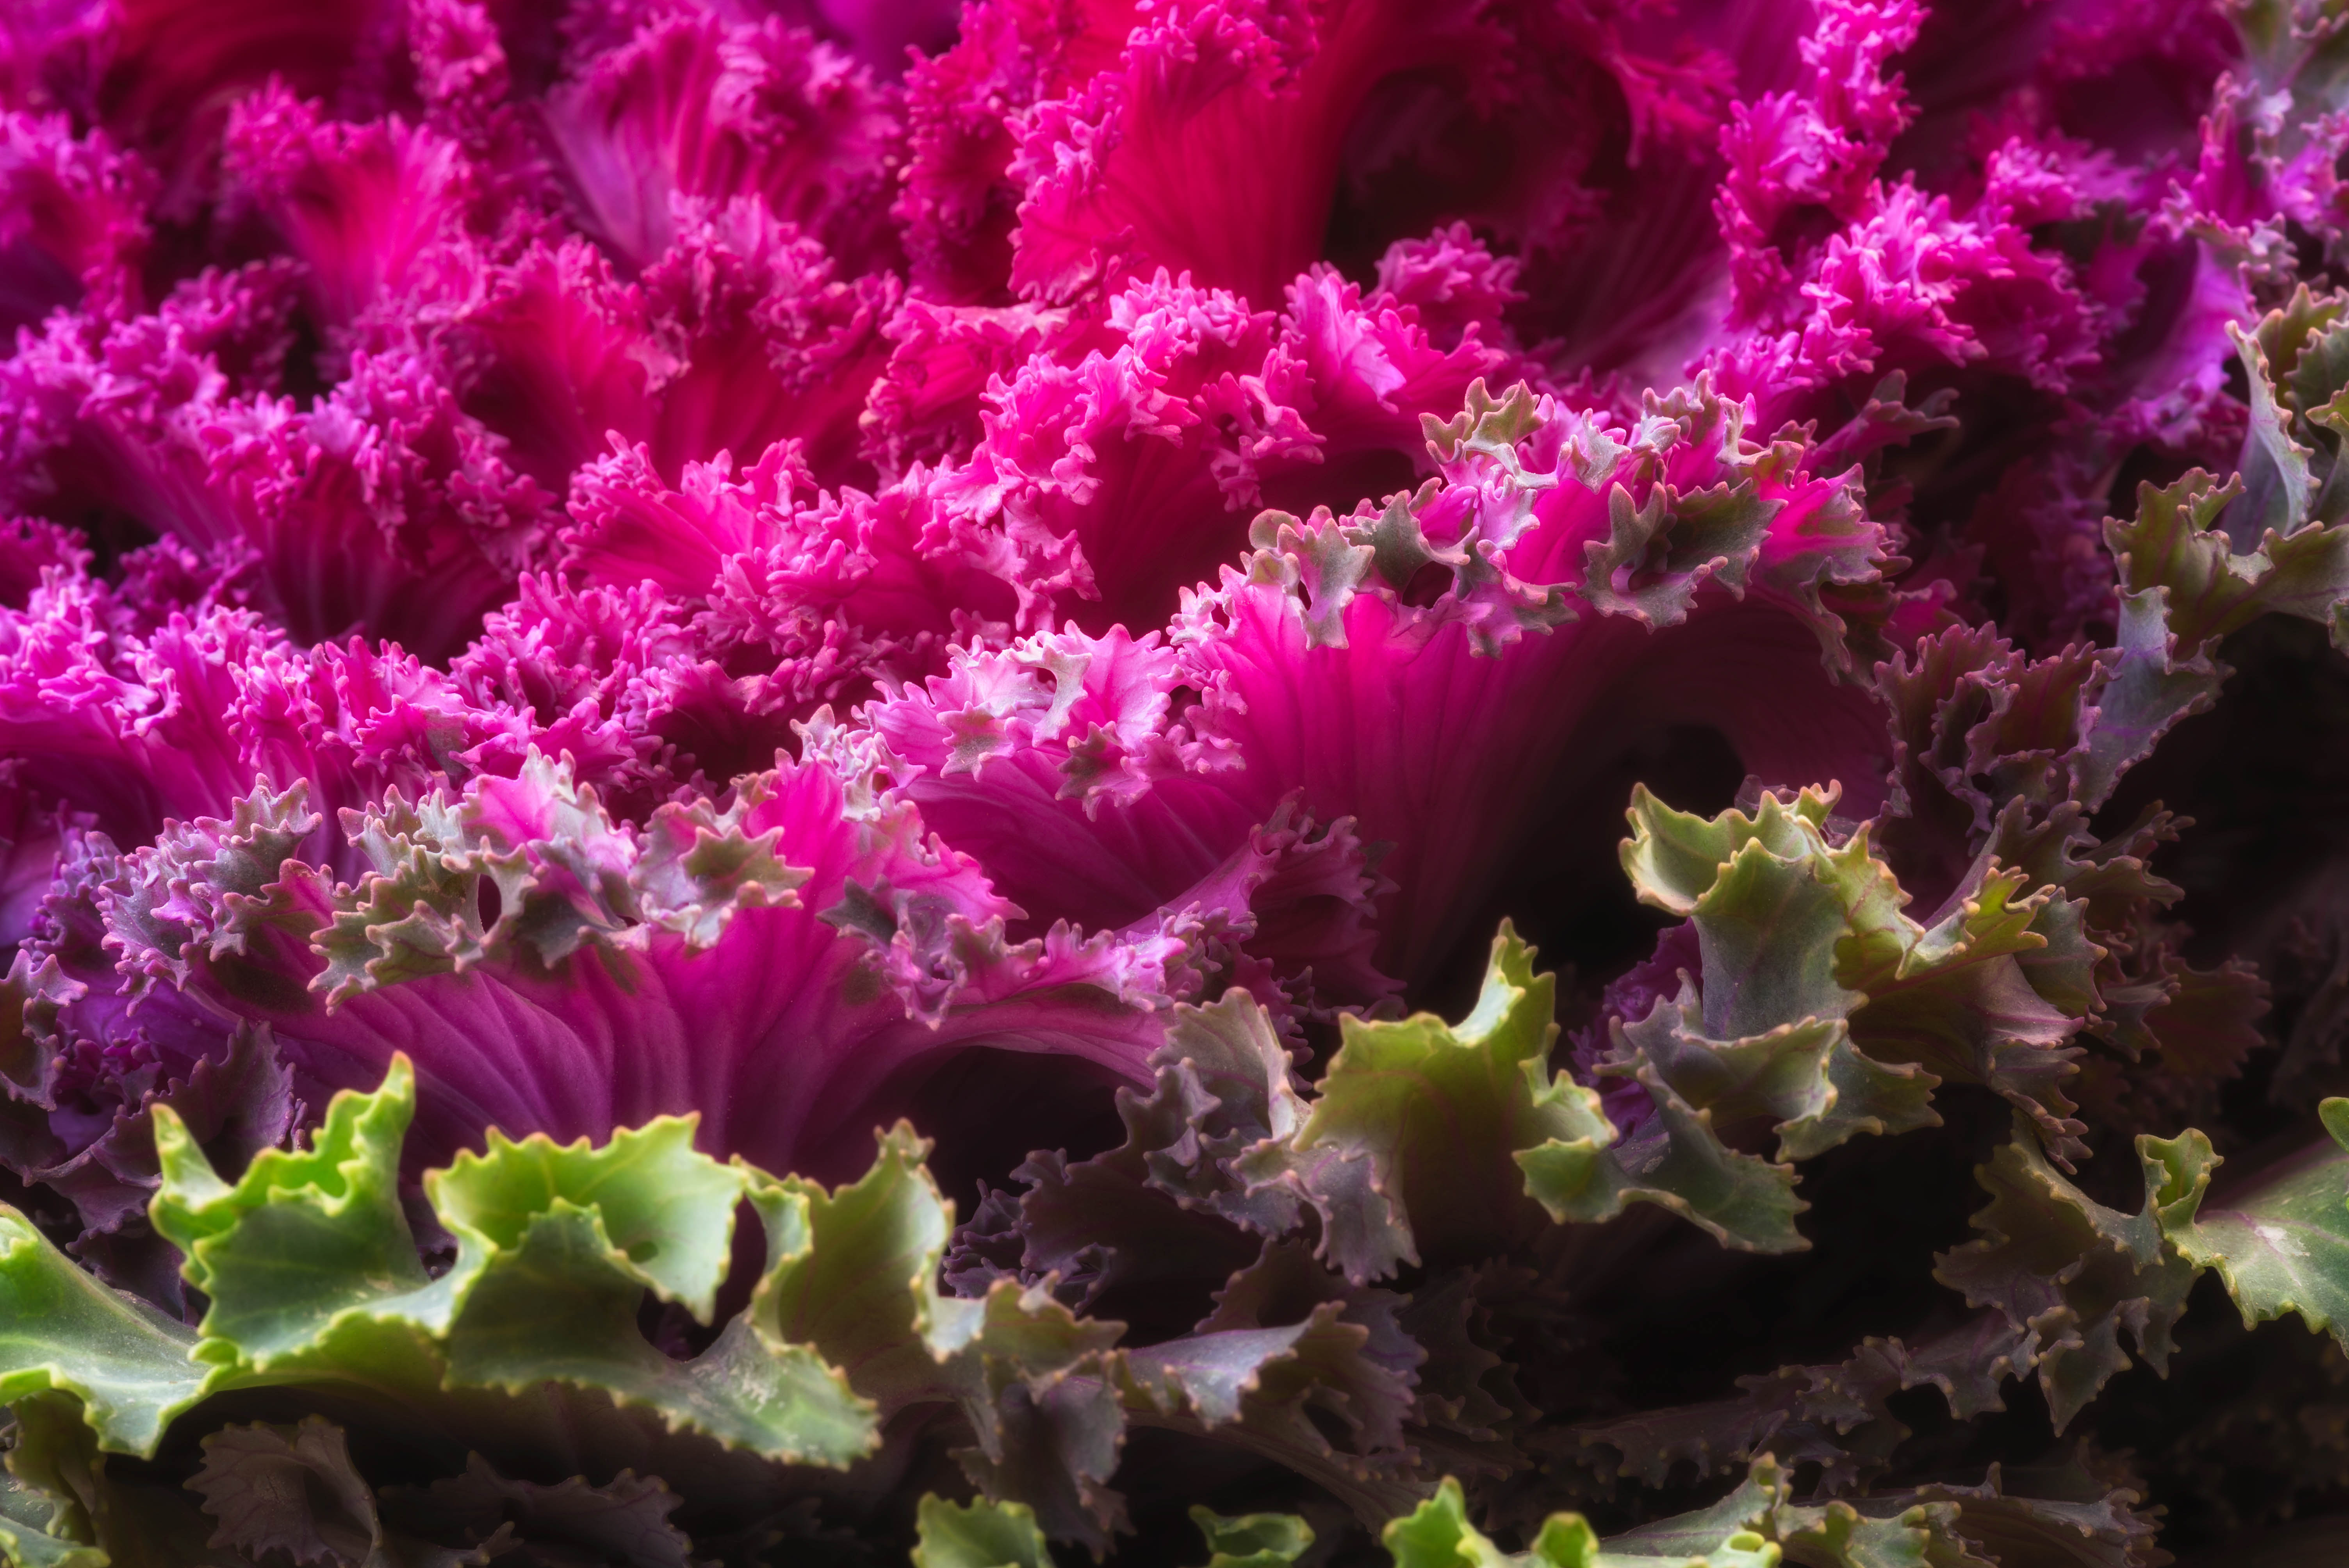
plant, leaf, flower, purple, petal, green, produce, macro, nikon, flora, kale, publicdomain, d750, ornamental, macro photography, flowering plant, annual plant, land plant